Banjarmasin War

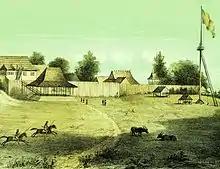
The Kraton (palace) of the Sultan of Bandjermasin

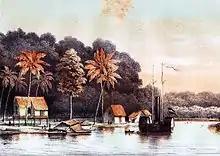
The "Onrust" in Lalutung Tuor.

In 1852 the Sultan's heir-apparent died, and the Dutch replaced him by the illegitimate grandson Tamjied Illah.